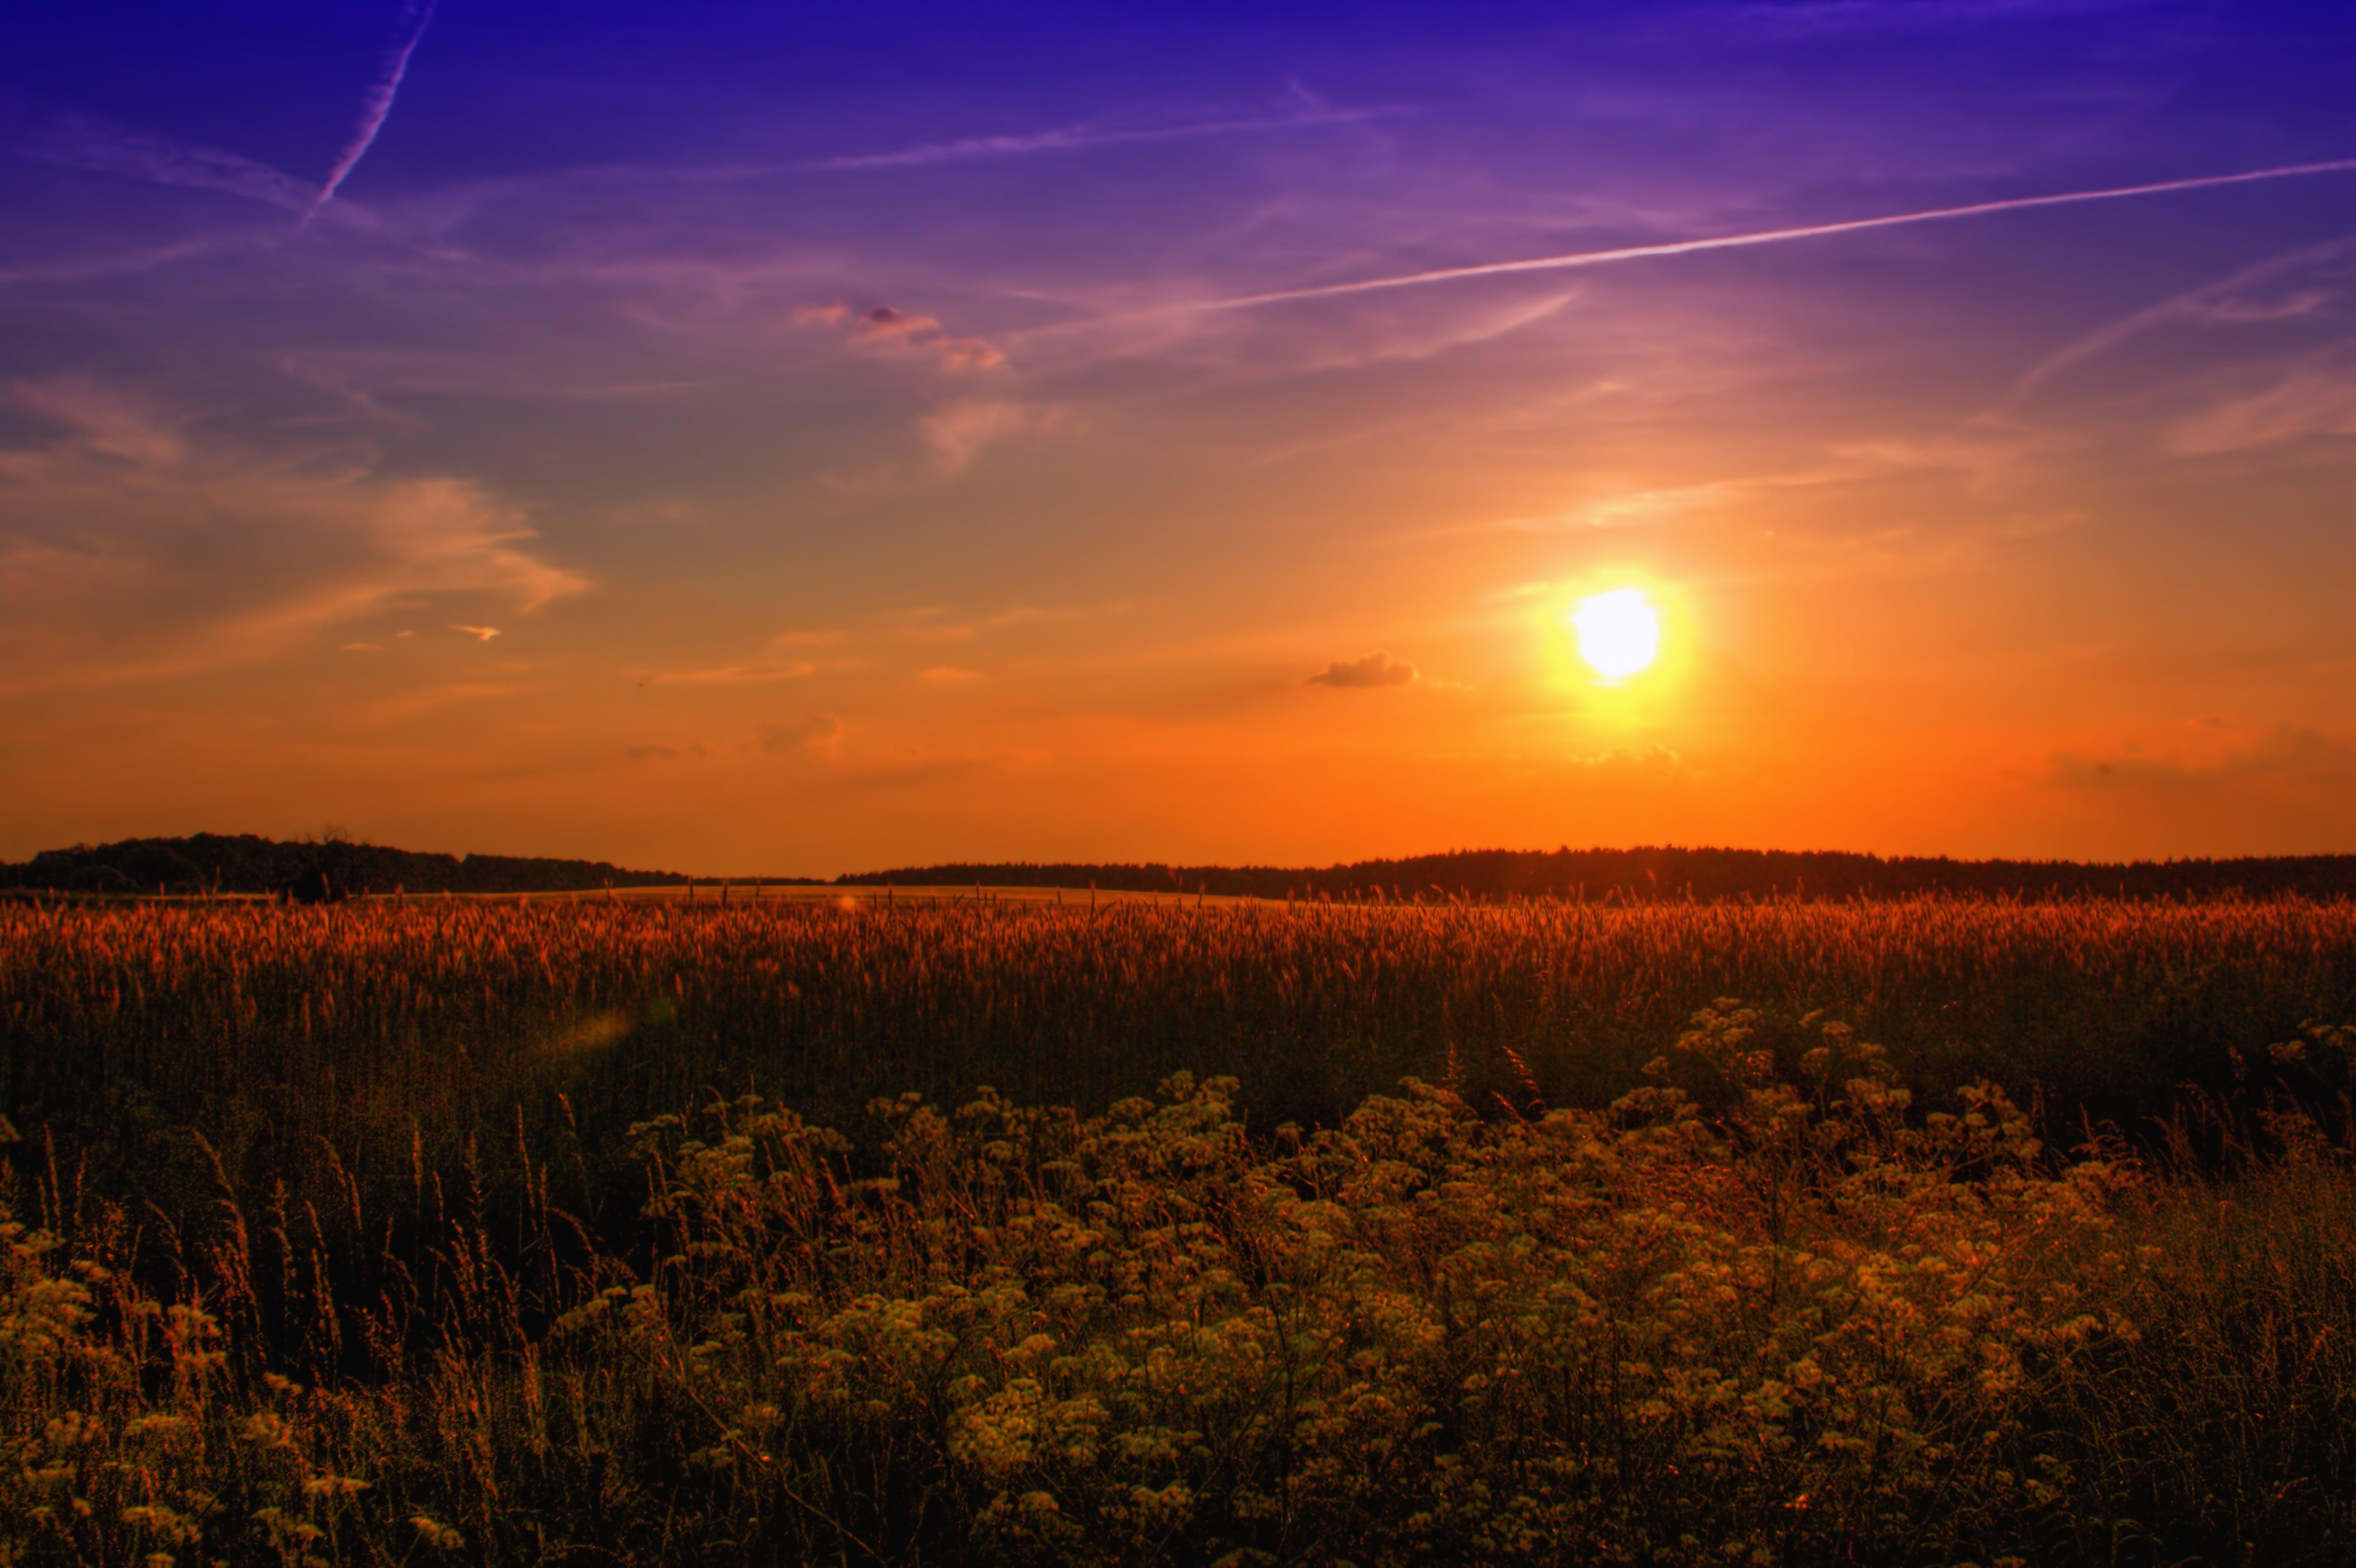
landscape, nature, horizon, cloud, sky, sun, sunrise, sunset, field, prairie, sunlight, morning, hill, dawn, summer, dusk, evening, autumn, holiday, blue, rest, agriculture, plain, clouds, grassland, outlook, bill, mood, idyll, nice weather, afterglow, evening sky, evening light, atmospheric phenomenon, grass family, red sky at morning